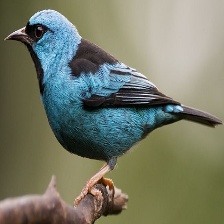
Species: BLUE DACNIS
Scientific name: DACNIS CAYANA